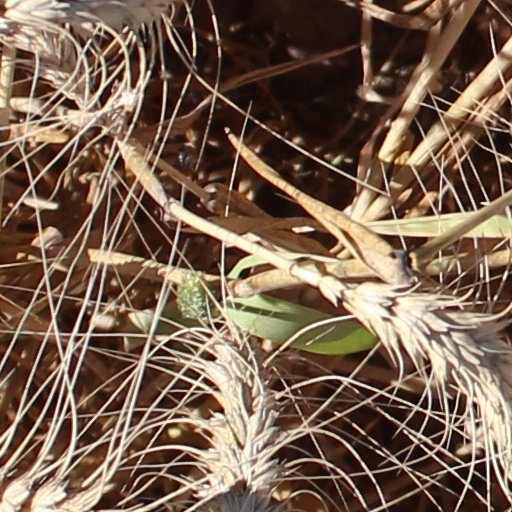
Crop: wheat